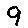
Label: 9